Thomas F. Mulledy

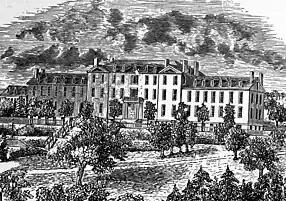
Fenwick Hall on a hill in 1844.

Mulledy was appointed president of Georgetown College on September 14, 1829, following John William Beschter's brief leadership of the school. Several months before, Peter Kenney had been appointed apostolic visitor to the Jesuit mission in Maryland, and oversaw Mulledy, who was viewed cautiously by the Jesuit superiors in Europe for his ardent republicanism; at the same time, Mulledy was made a consultor to Kenney. When he assumed the presidency, the state of Georgetown was poor; the number of students had dropped to only 45. By 1834, this had rebounded to 140.